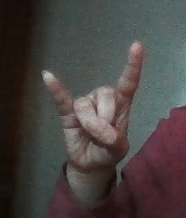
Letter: la